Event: Nepal Earthquake
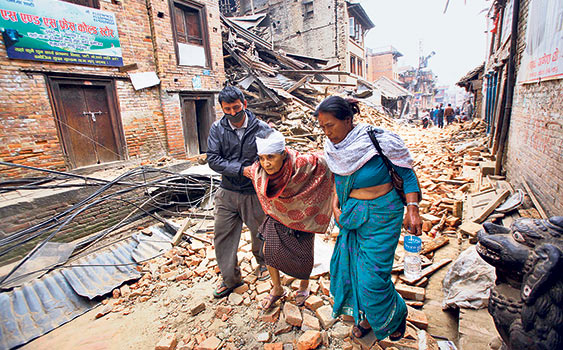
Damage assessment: damage